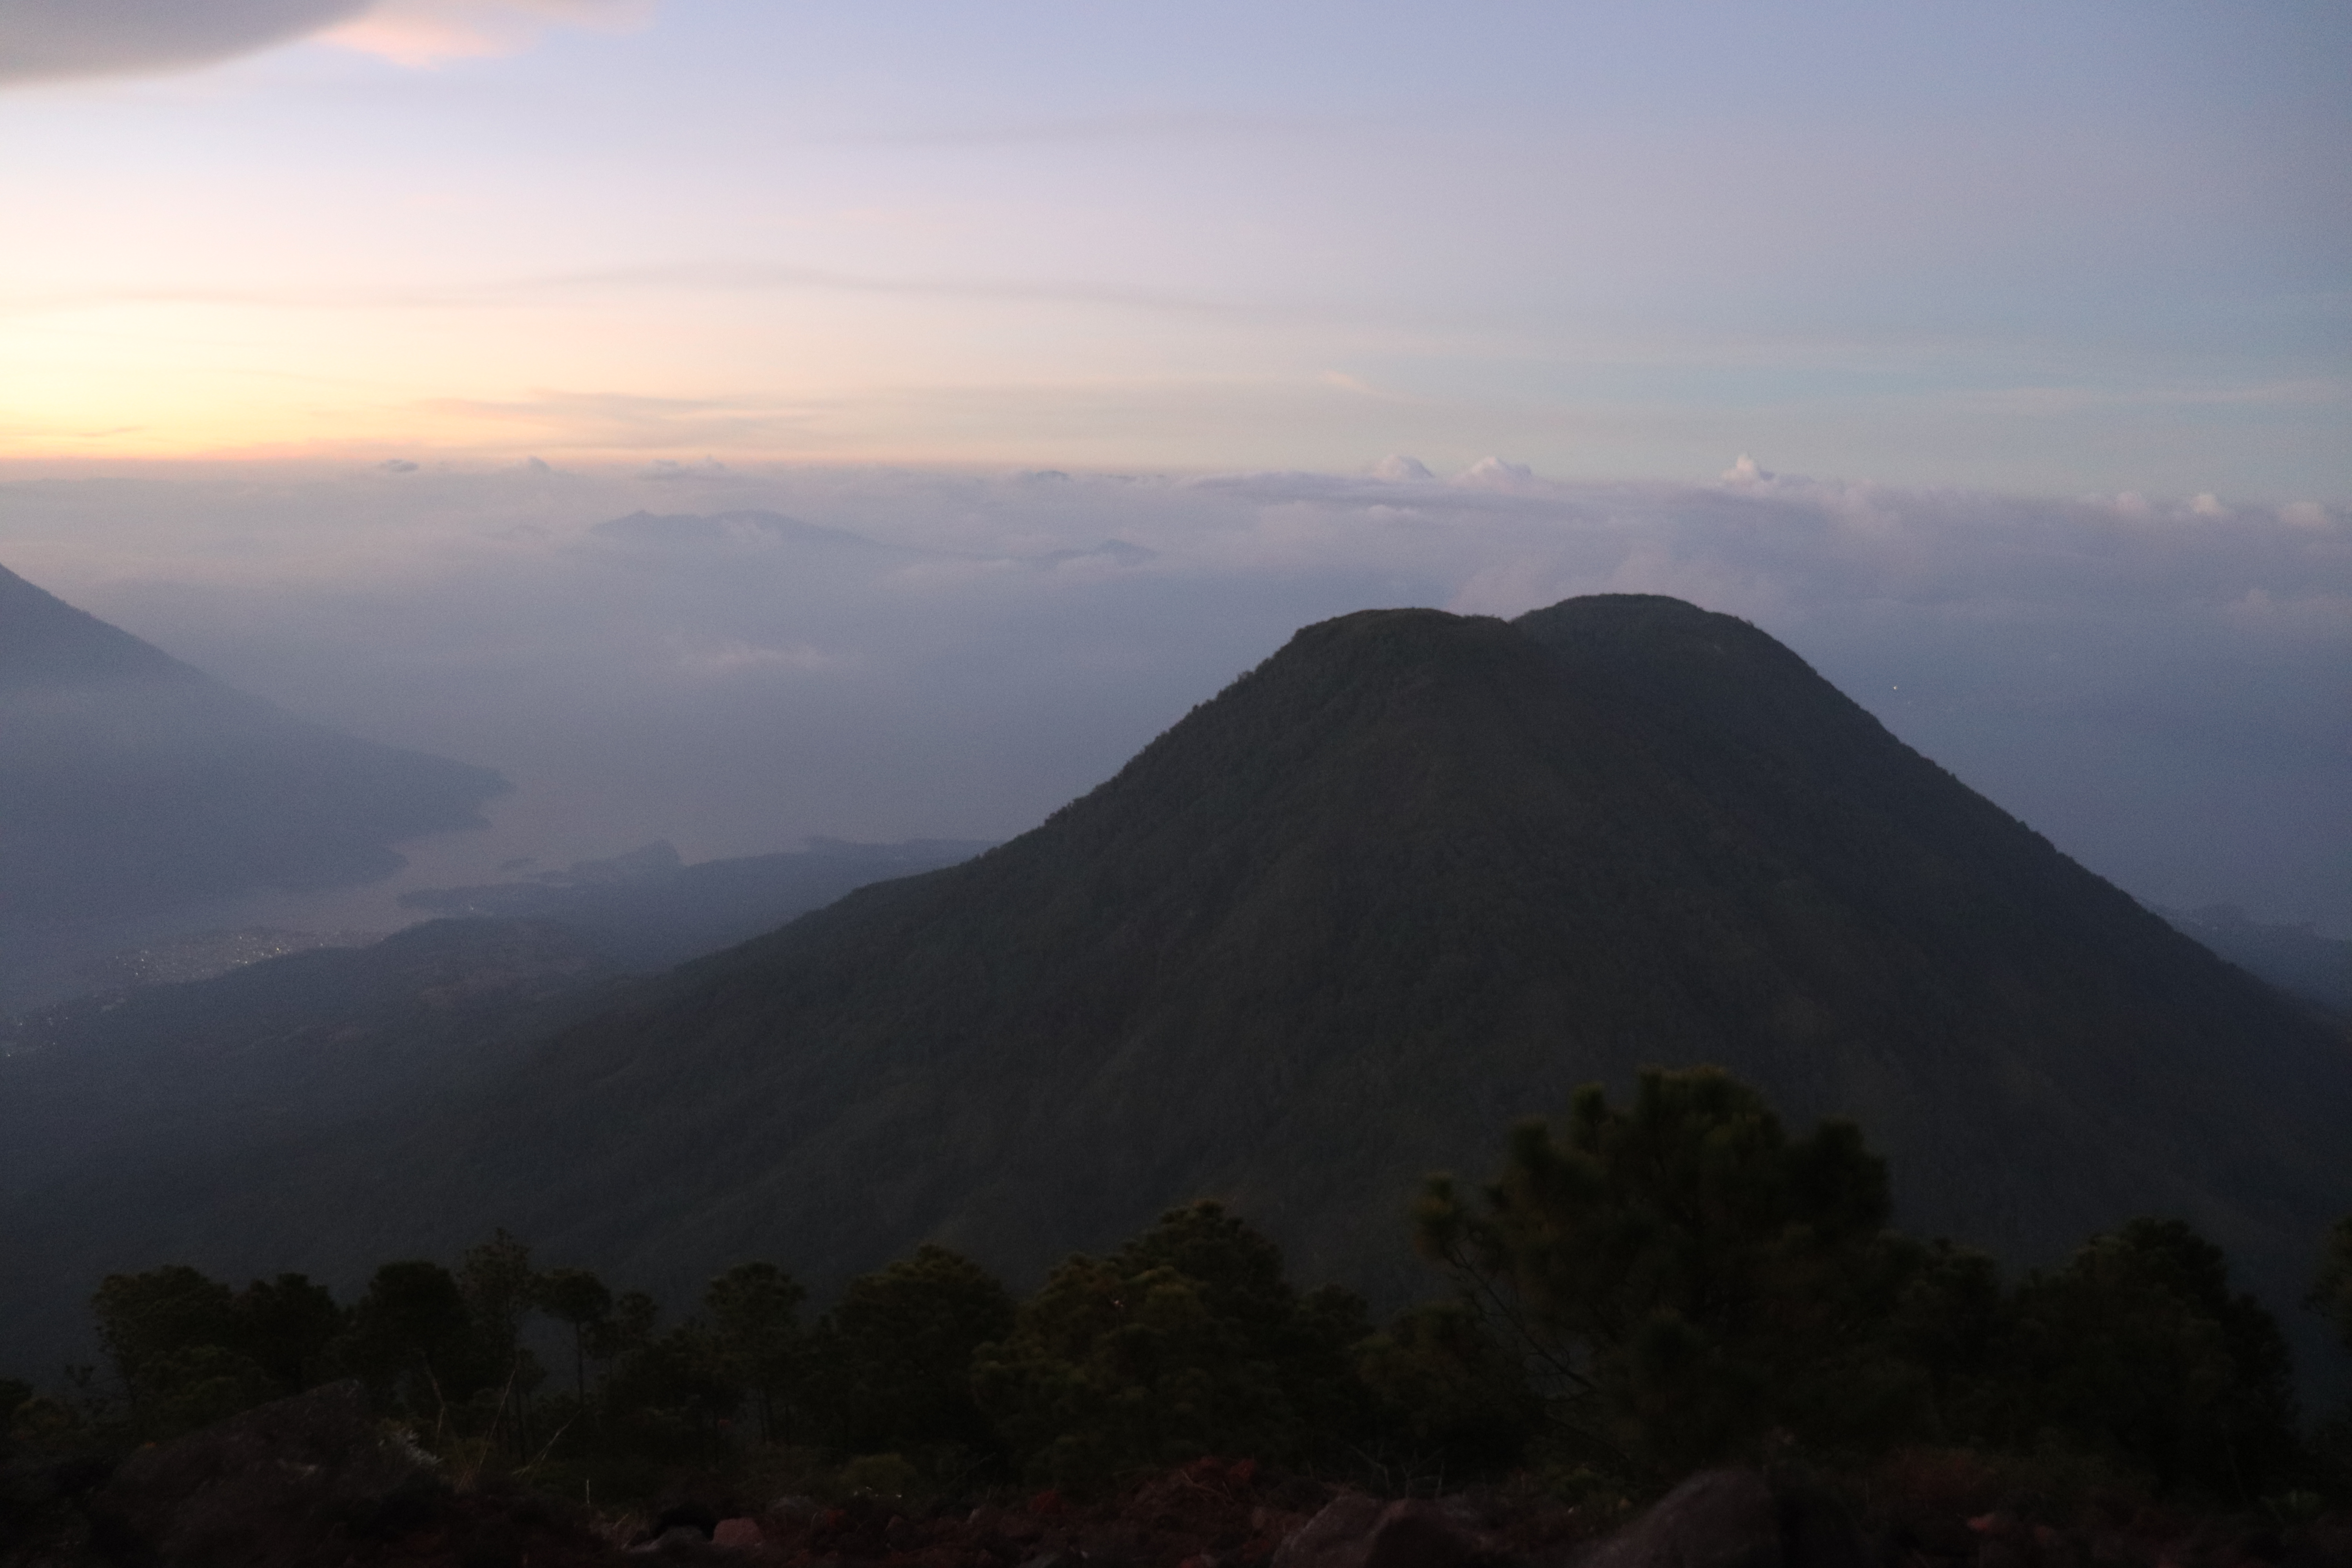
natural, mountainous landforms, sky, mountain, highland, ridge, hill, atmospheric phenomenon, morning, mountain range, hill station, cloud, horizon, fell, evening, landscape, mount scenery, tree, sunrise, dusk, summit, sunlight, dawn, national park, sunset, massif